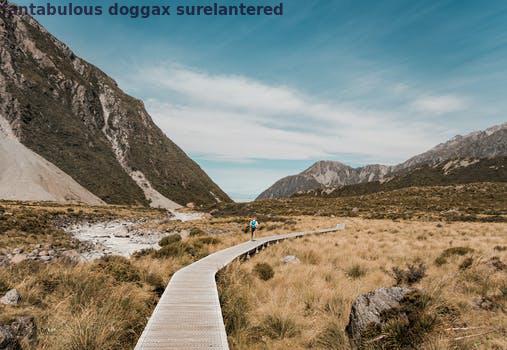
Label: Watermark